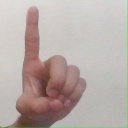
अक्षर: ड